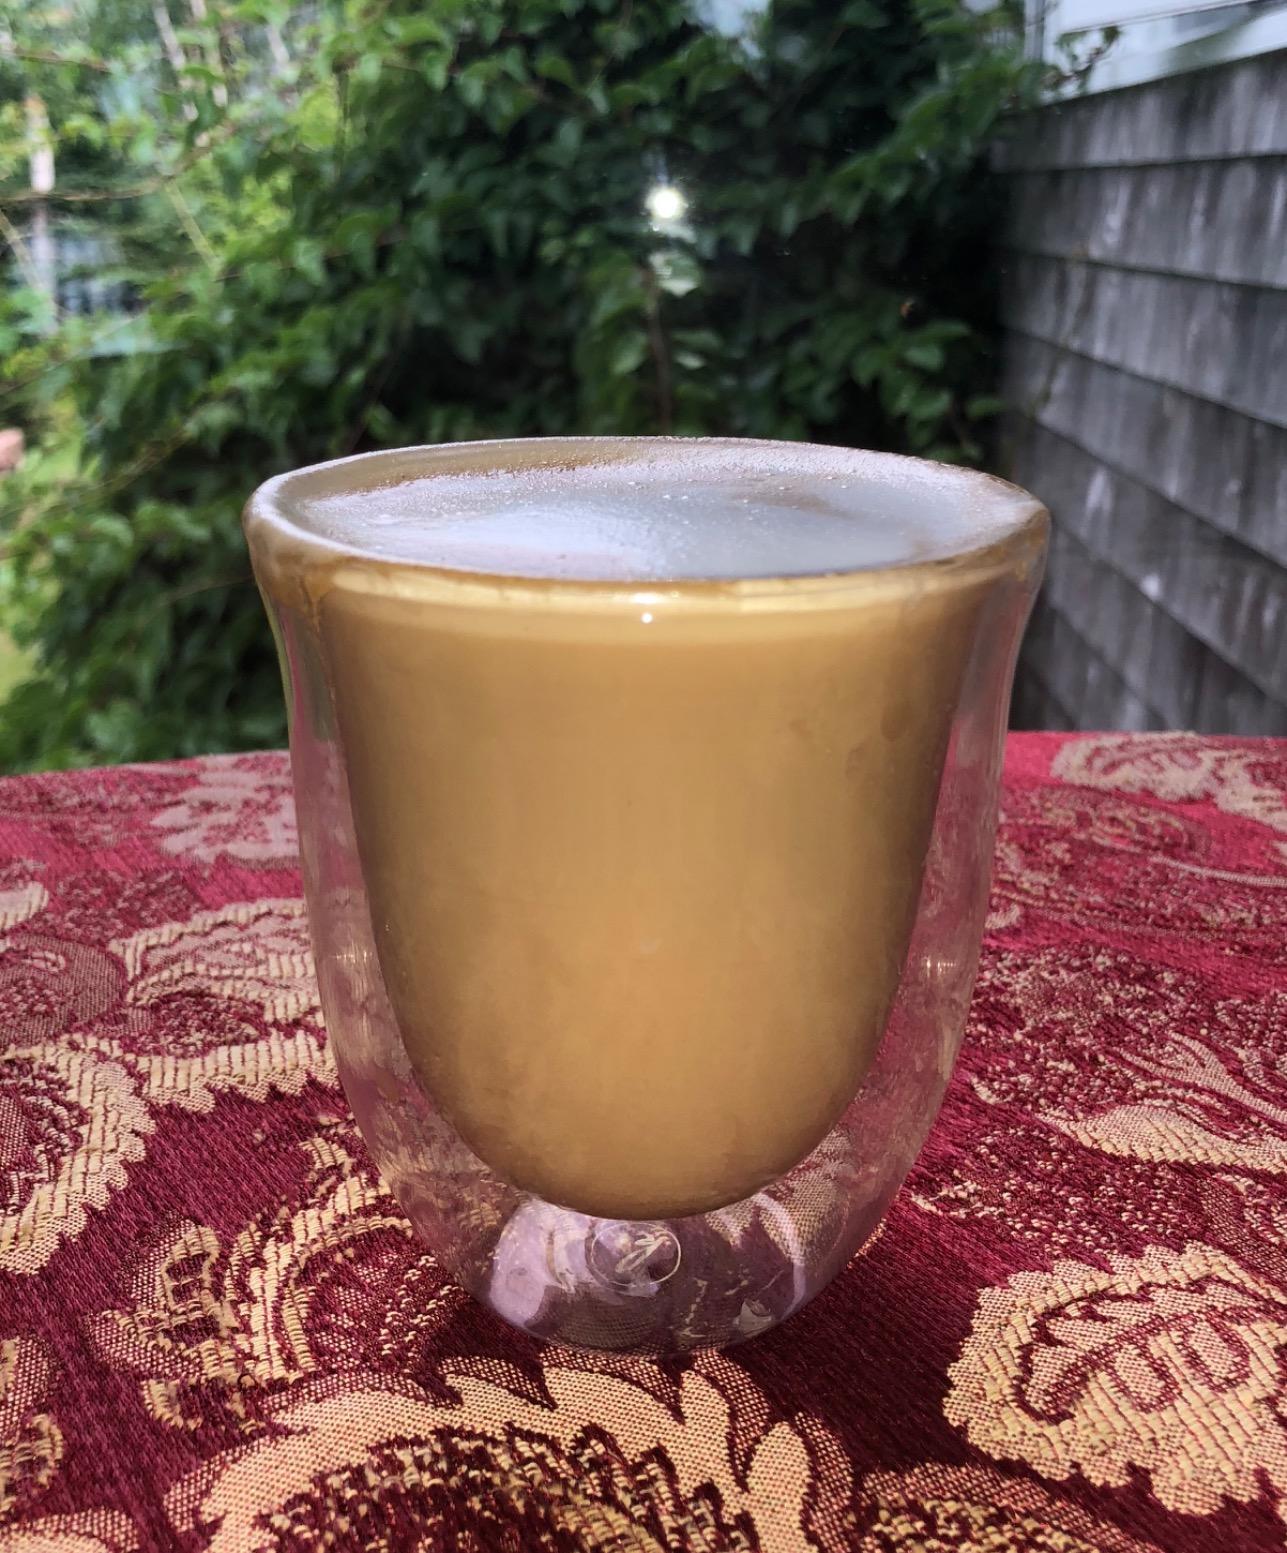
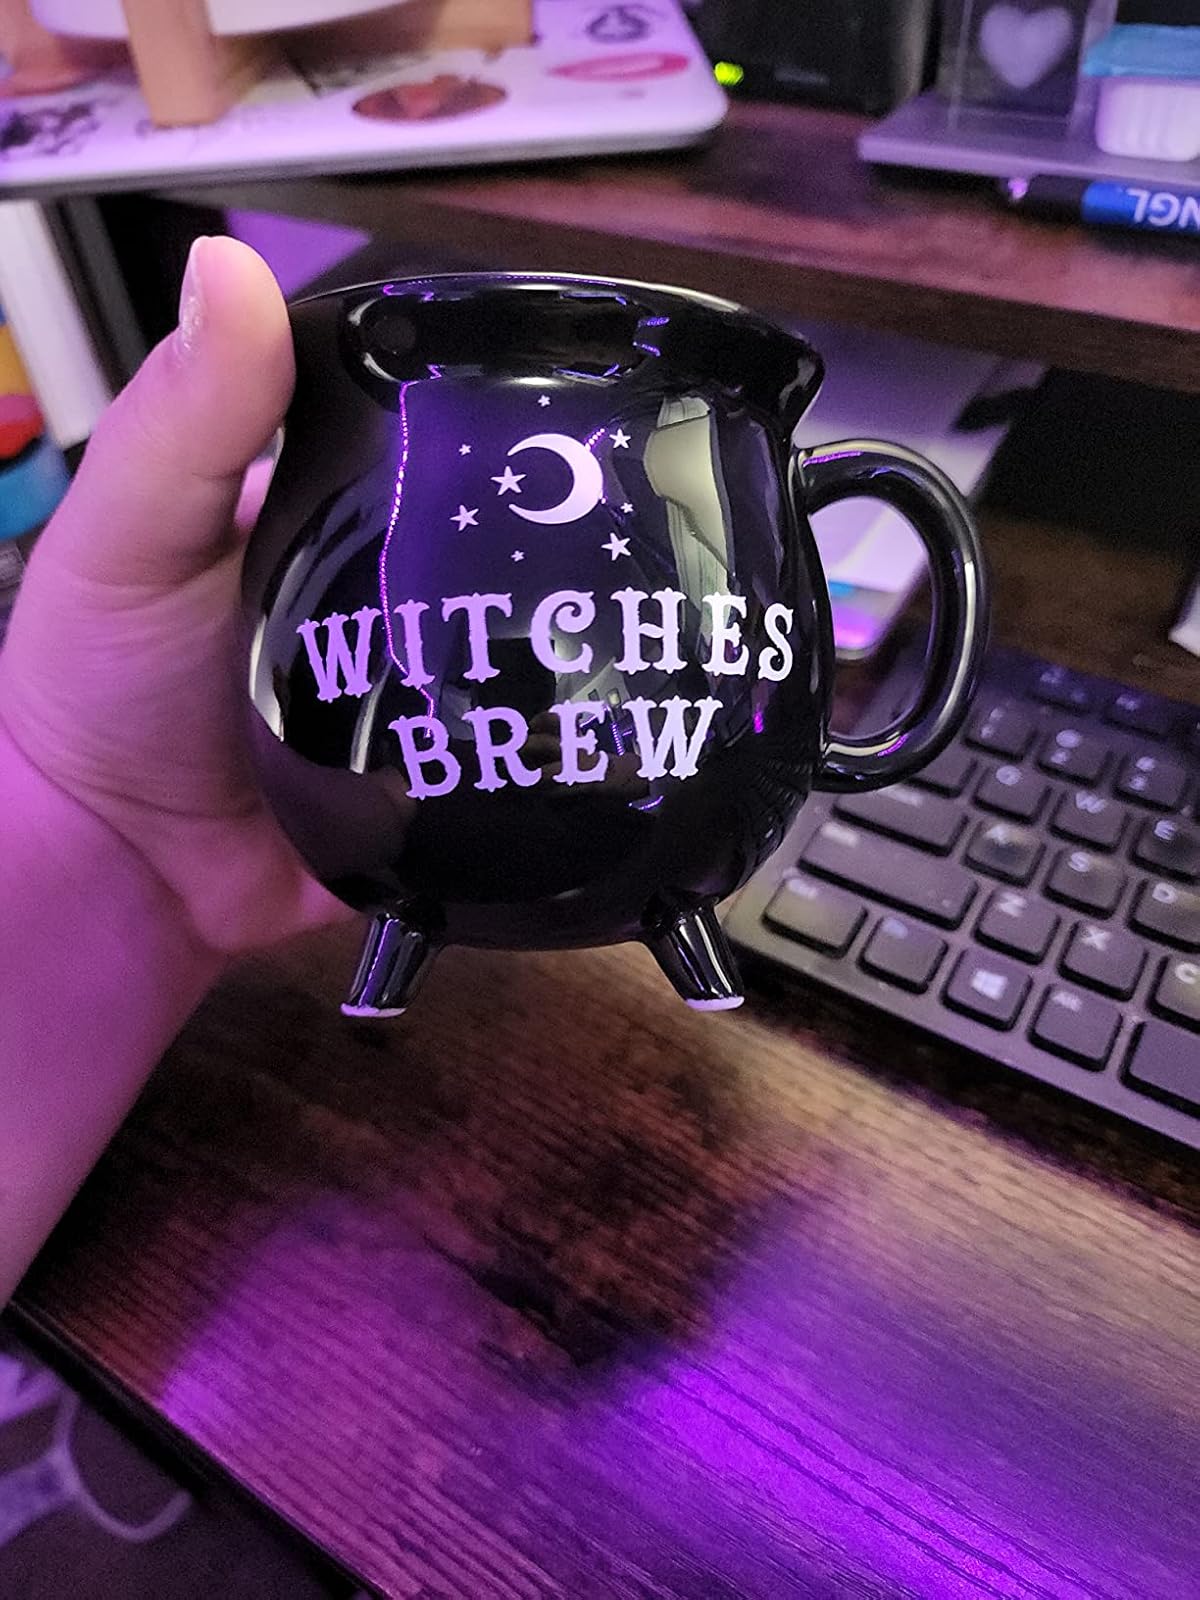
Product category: items_mug
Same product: no